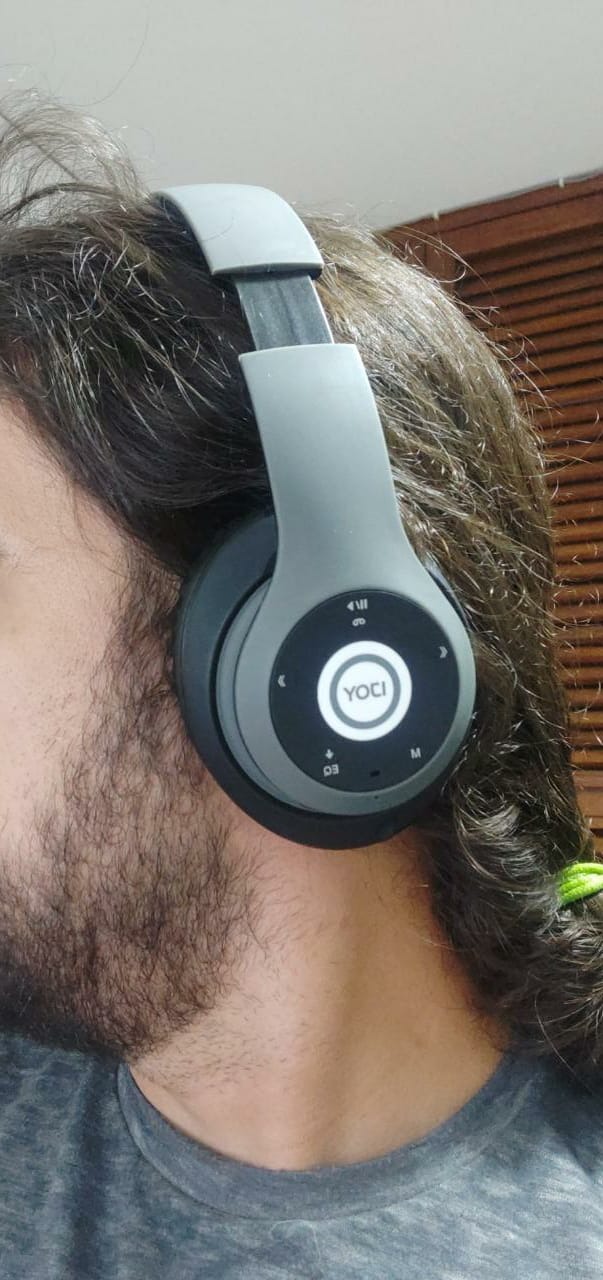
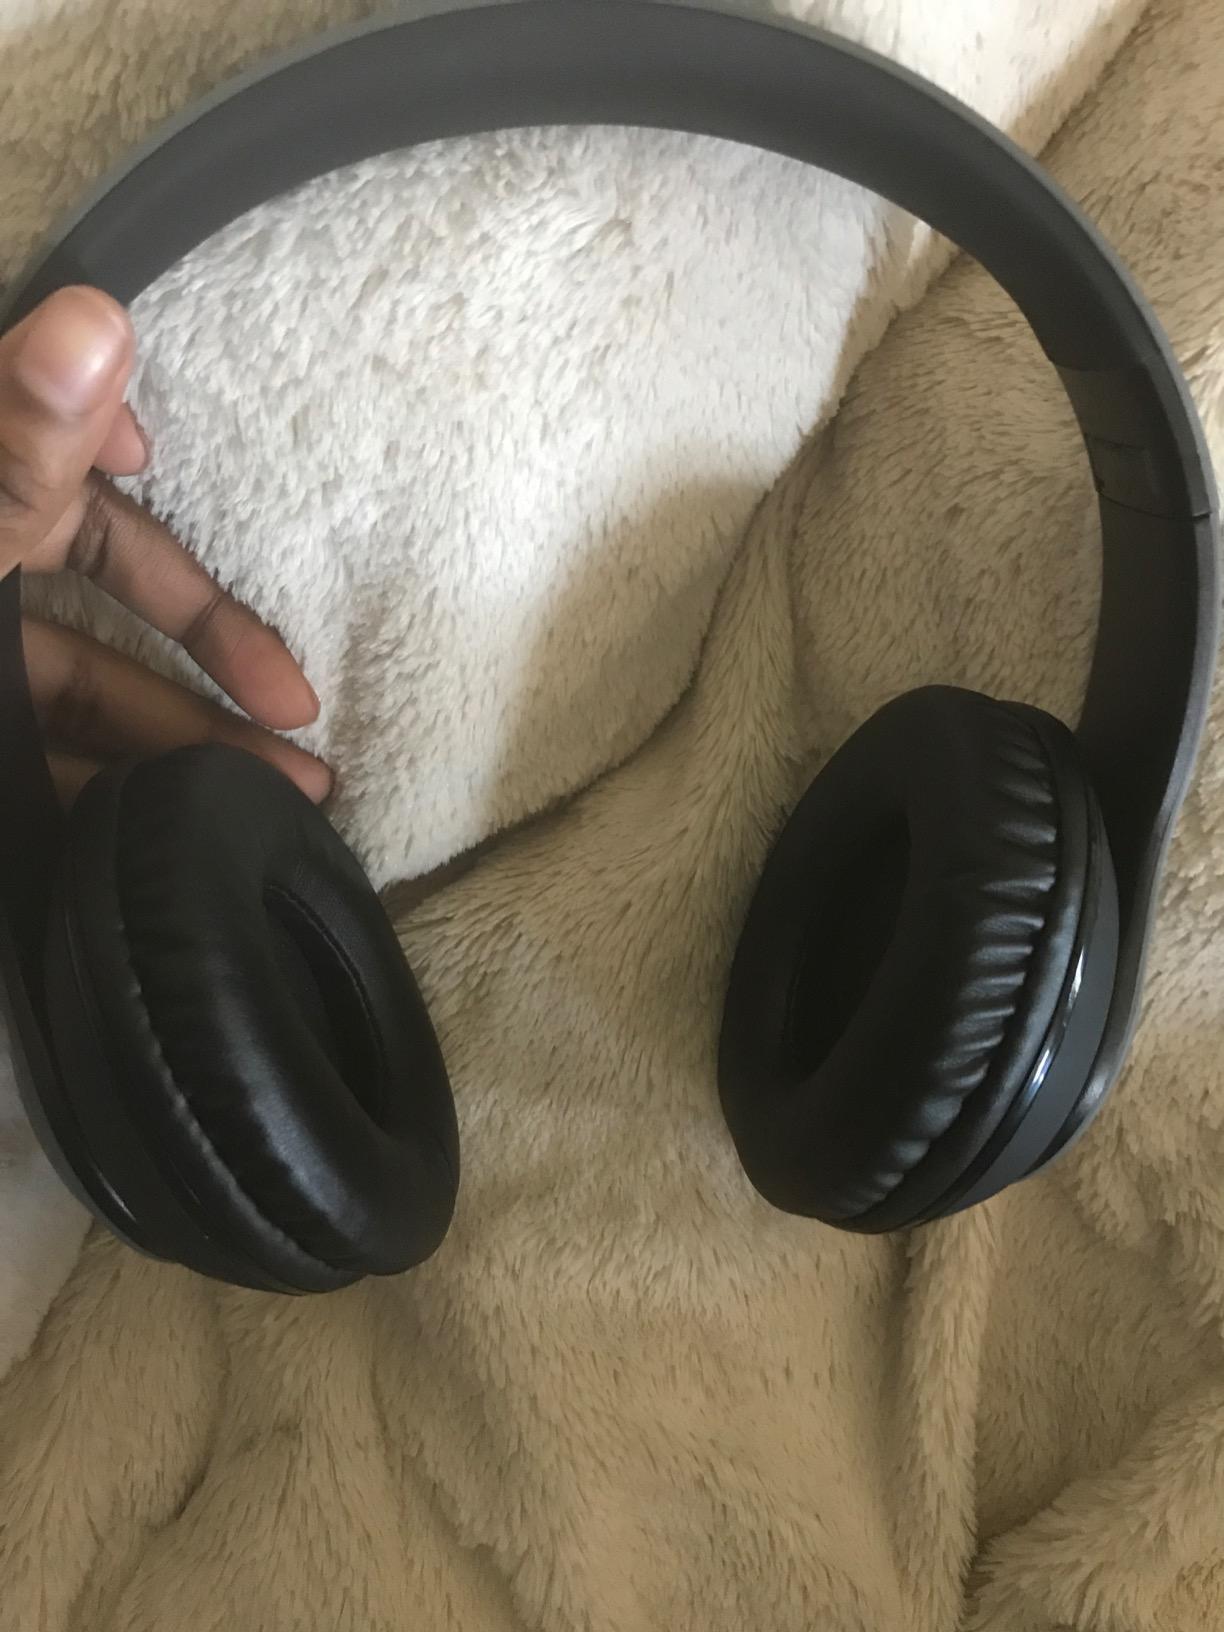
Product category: headphones
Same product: yes